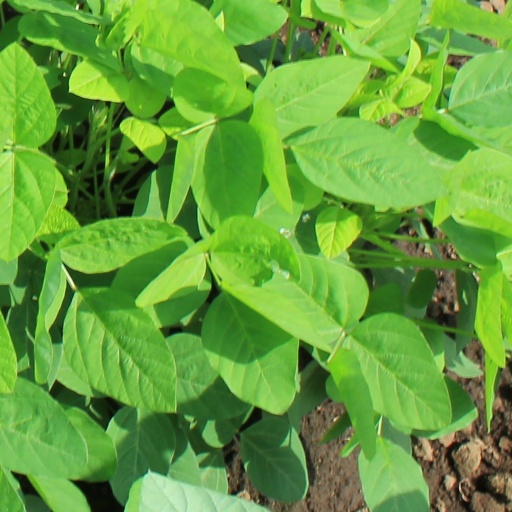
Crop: soybean